List of Charlie's Angels characters

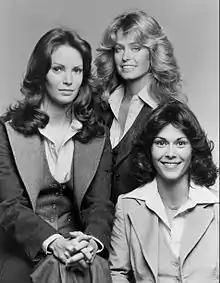
The cast of season 1: Jaclyn Smith, Farrah Fawcett and Kate Jackson.

Characters in the 1976–81 television series "Charlie's Angels" include: